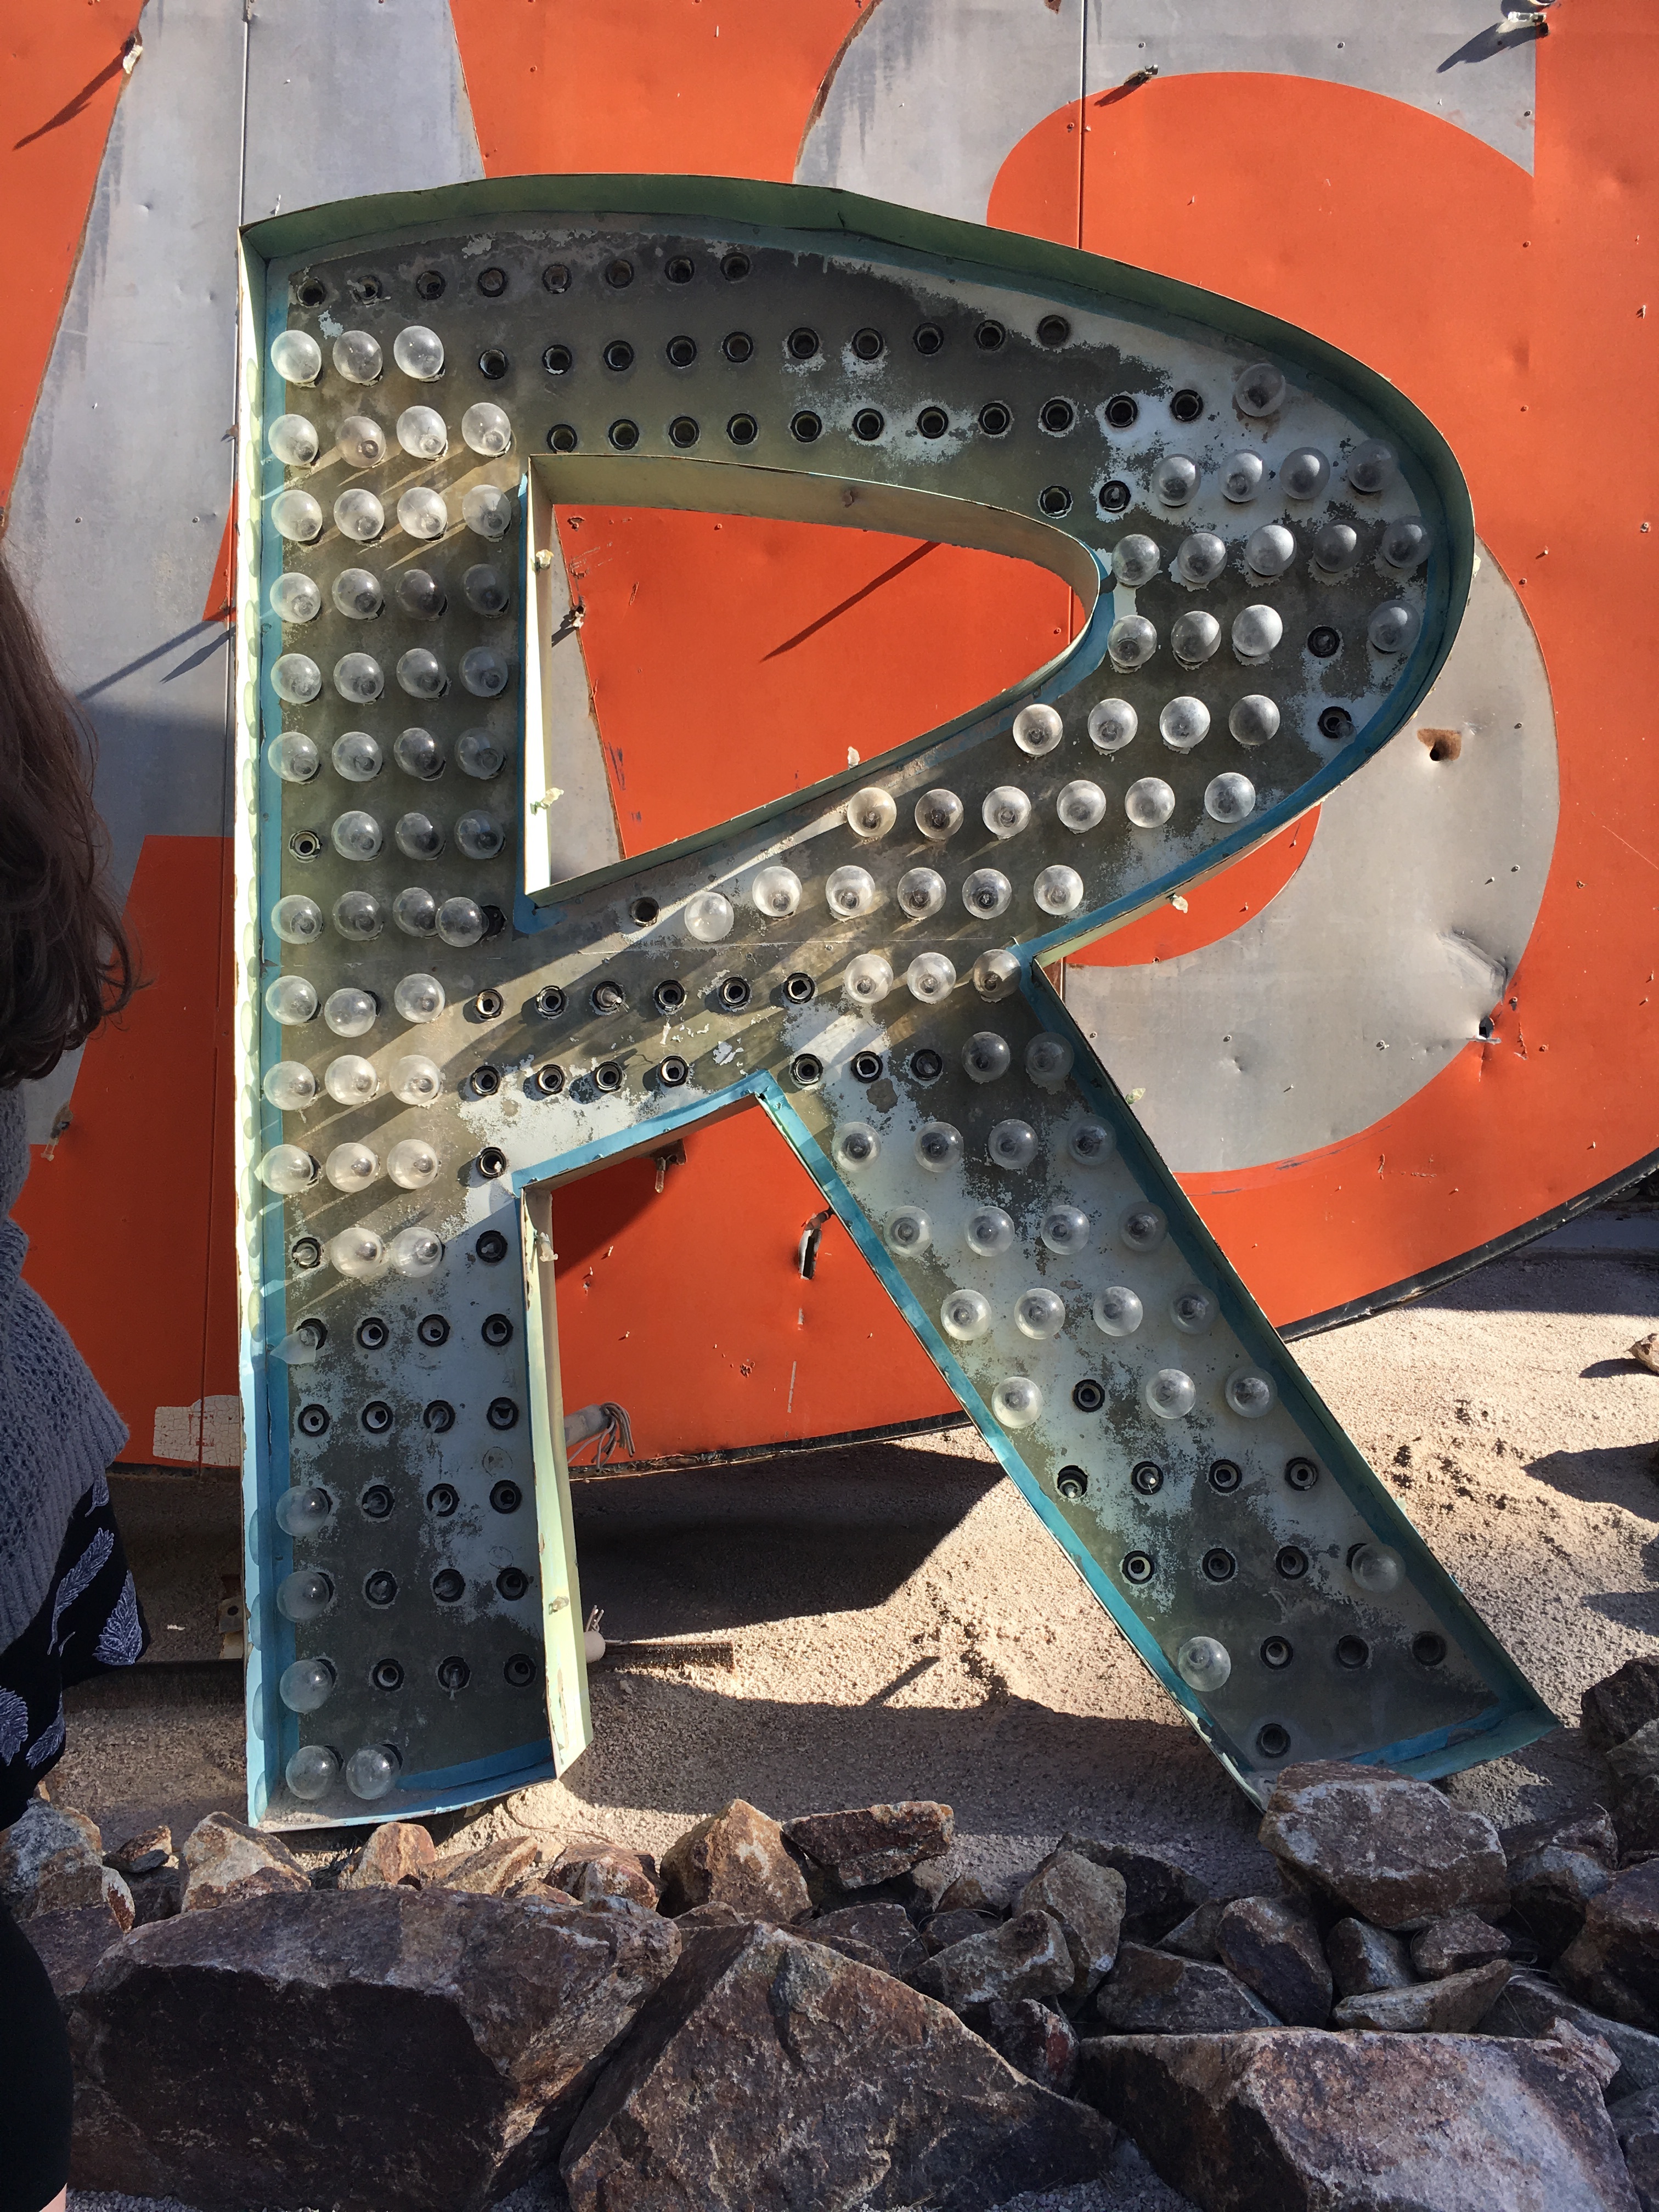
vintage, wheel, sign, vehicle, letter, signage, type, sculpture, art, logo, r